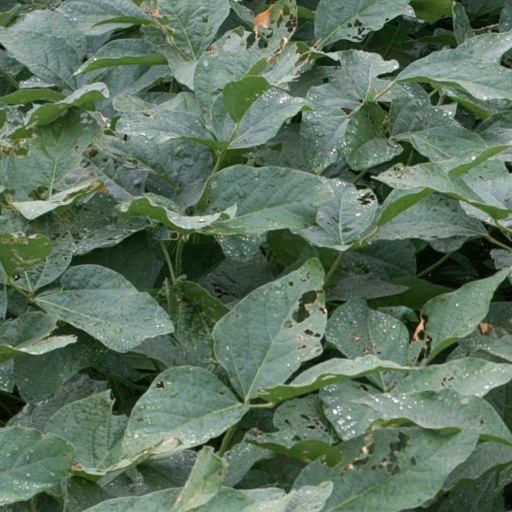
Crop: soybean